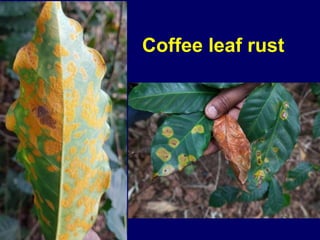
Plant: Coffee
Disease: coffee leaf rust